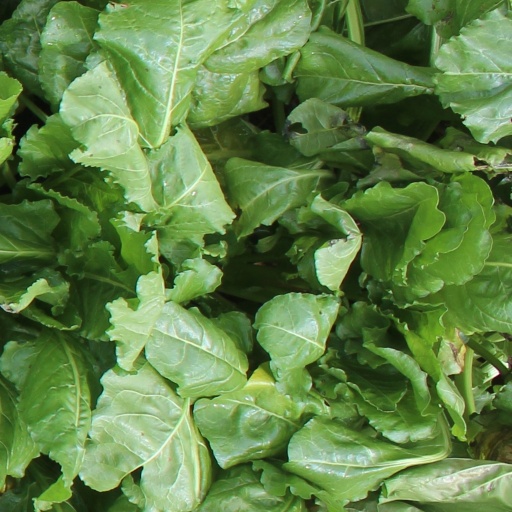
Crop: sugar beet